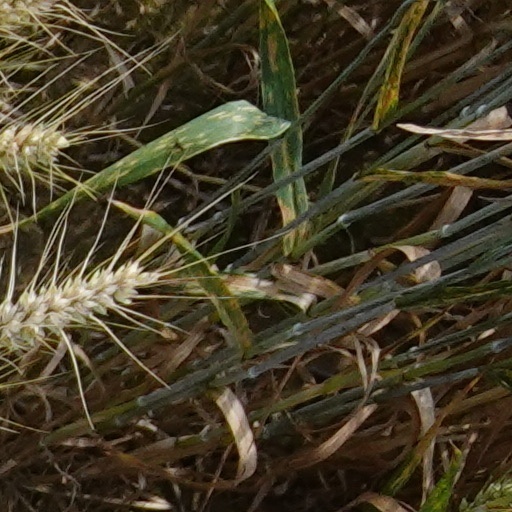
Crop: wheat